2007 Formula One espionage controversy

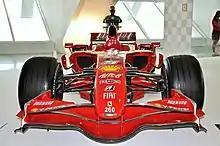
2007 Ferrari F2007

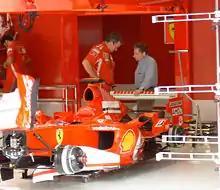
Nigel Stepney (left) and Jean Todt inside Scuderia Ferrari box at 2005 Italian Grand Prix

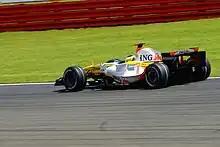
Renault R27 at the 2007 British Grand Prix

The 2007 Formula One espionage controversy, also known as Spygate and Stepneygate, was a set of accusations among Formula One racing teams that confidential technical information had been passed between them. It involved the McLaren, Ferrari and Renault F1 teams.